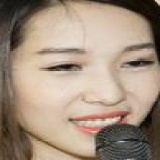
ca sĩ Emily